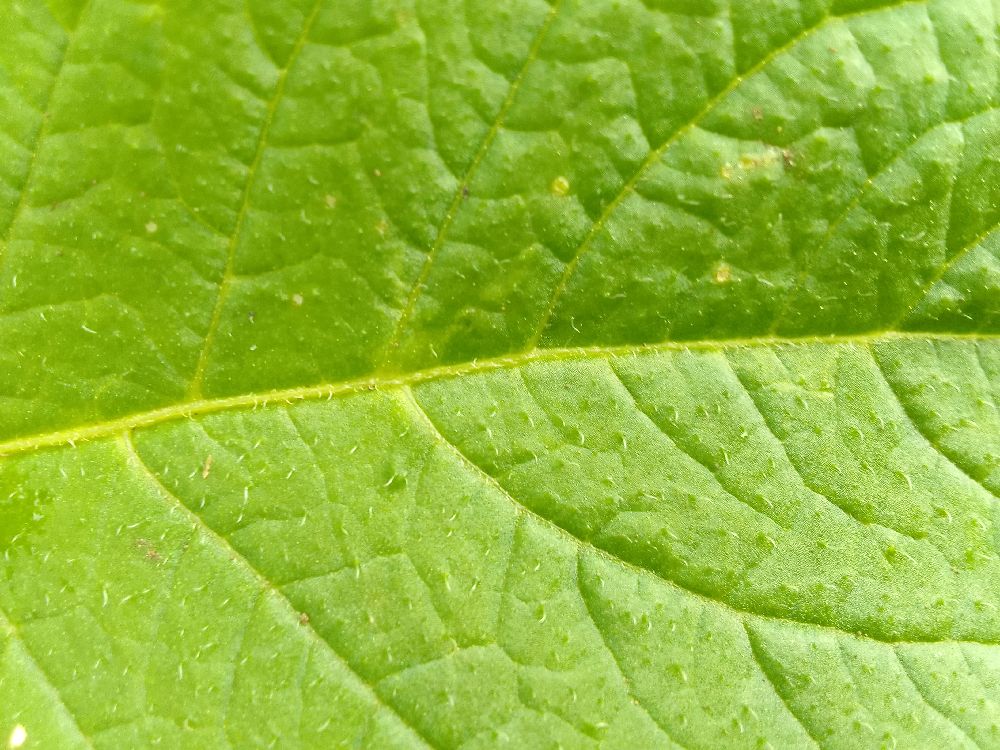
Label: Healthy